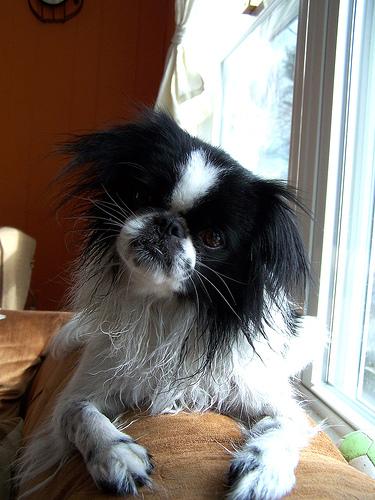
Breed: japanese chin